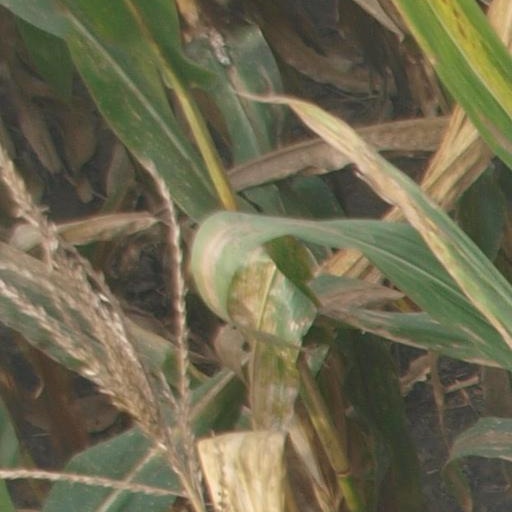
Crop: maize; corn